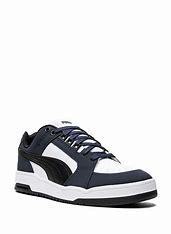
Brand: Puma
Model: Slipstream